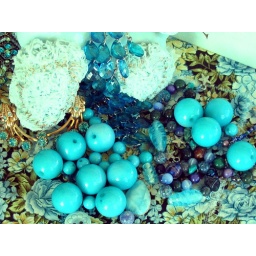
blue things in my house